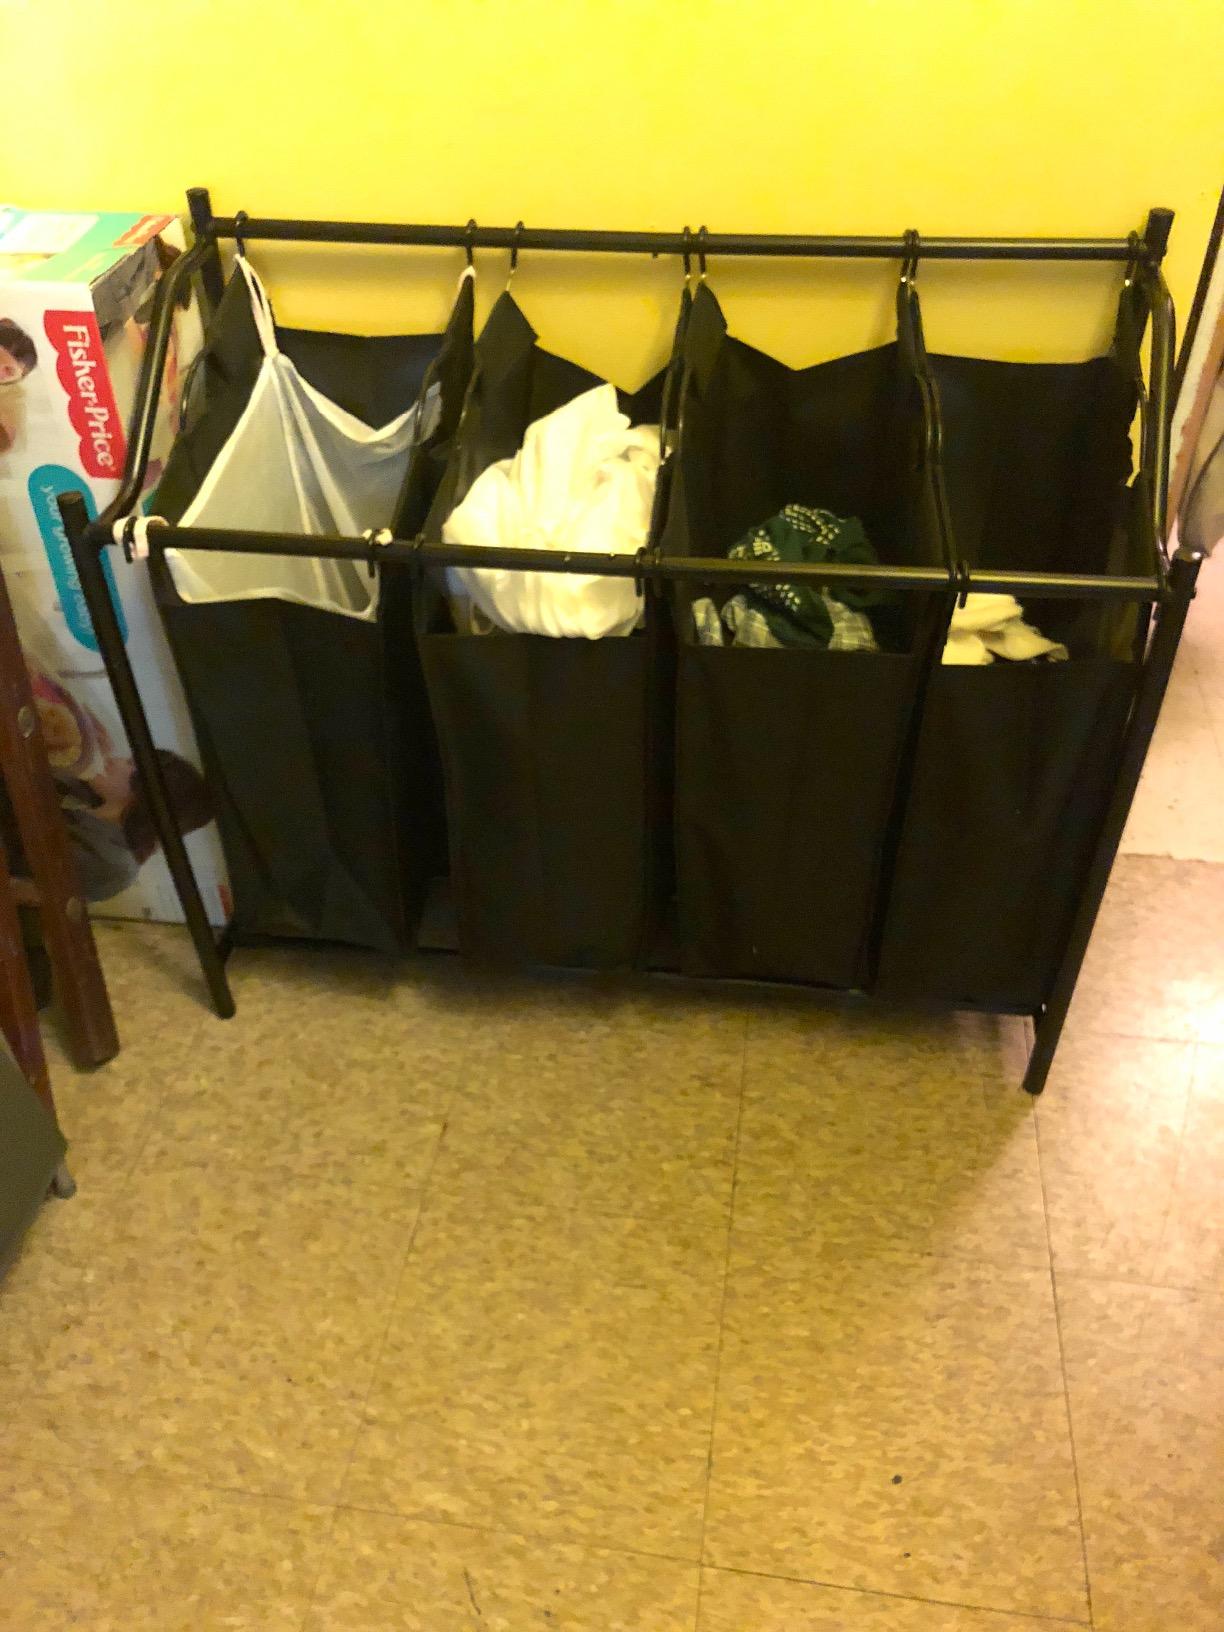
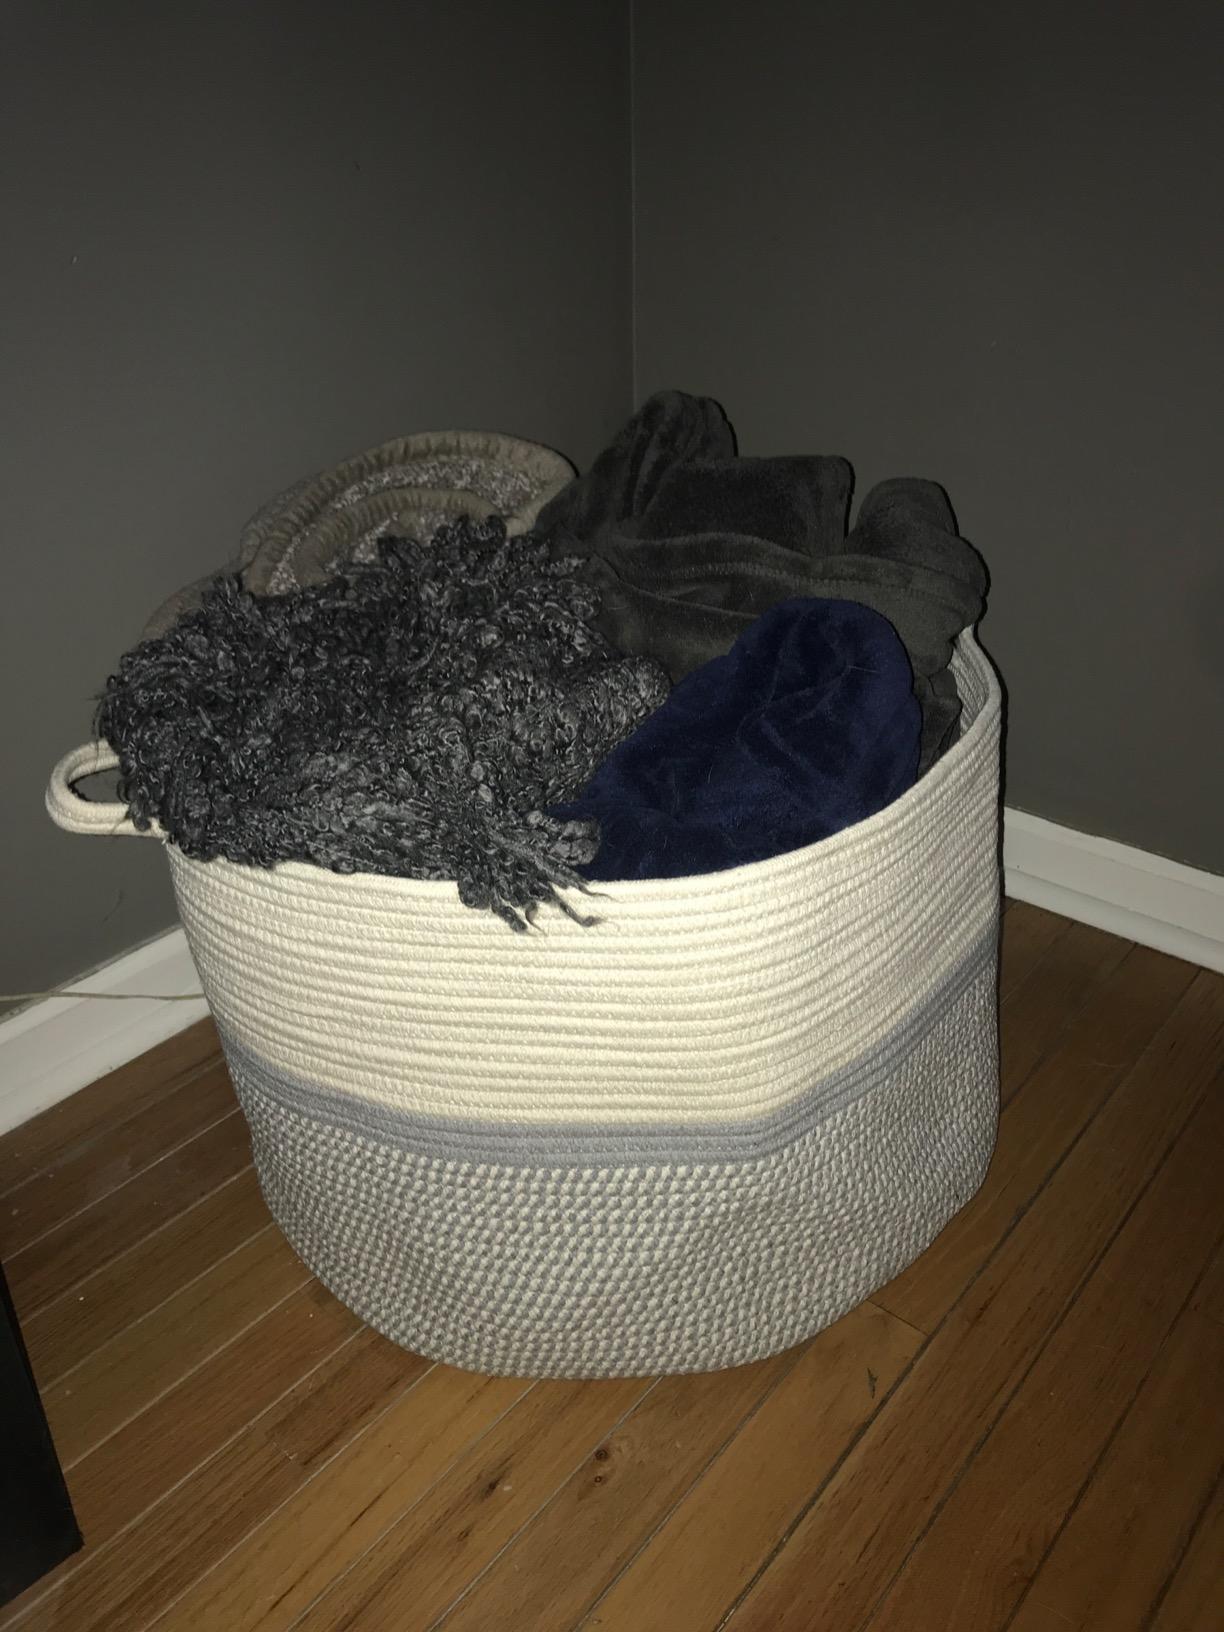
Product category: items_hamper
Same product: no